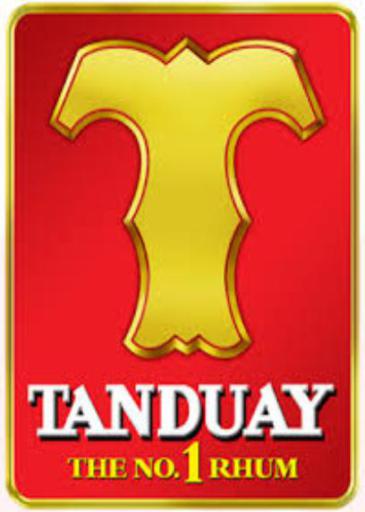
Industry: Others